Gus Edwards (vaudevillian)

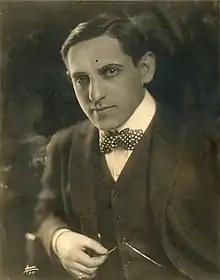
Edwards in 1919

Gustave Edwards (August 18, 1878 – November 7, 1945) was an American composer, songwriter and film director. He also was a vaudevillian, organized his own theater companies and was a music publisher.